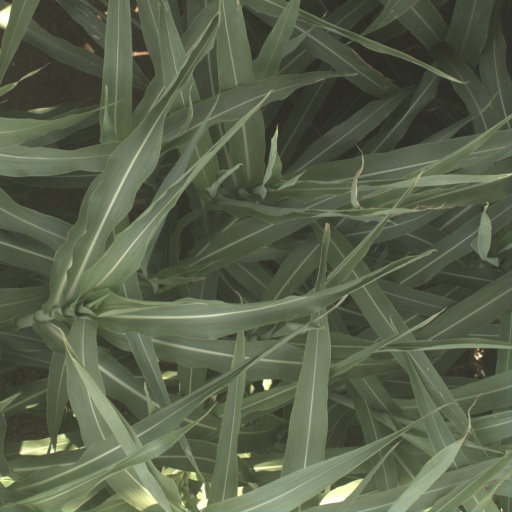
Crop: sorghum